David Wright (British diplomat)

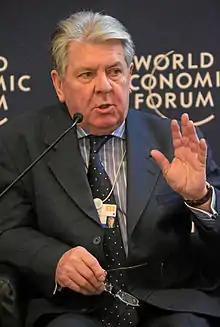
Wright at the World Economic Forum Annual Meeting in 2013

Sir David John Wright (born 16 June 1944) is a former British diplomat who served as British Ambassador to Korea during 1990 to 1993 and British Ambassador to Japan during 1996–1999.